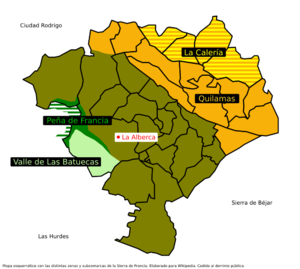
La sierra de Francia est un contrefort du Système central dans la province de Salamanque, Castille-et-León, Espagne. Il s'agit d'une comarque avec un fort patrimoine historique. Ses limites ne correspondent pas à une administration territoriale stricte.